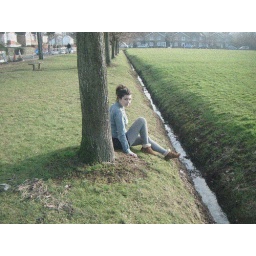
sitting under a tree, road works kill it a bit